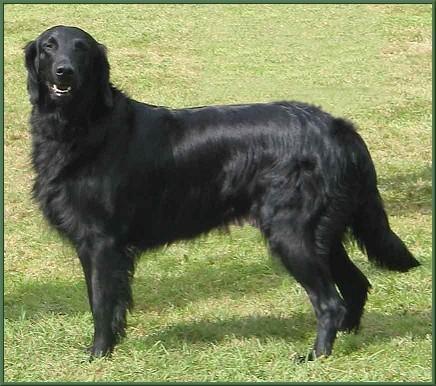
flat-coated_retriever